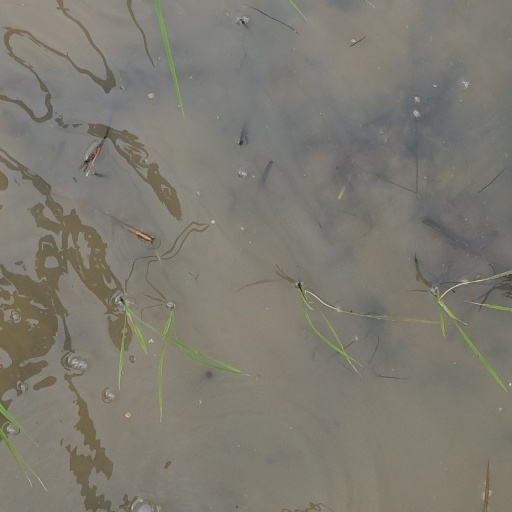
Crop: rice